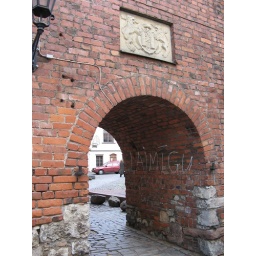
An archway through the wall to another area. Theres a cool bar in here too with a photo coming.